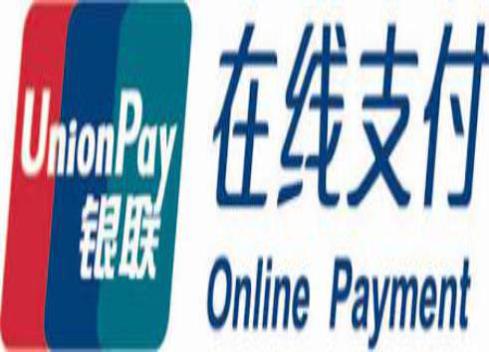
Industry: Others